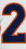
Number: 2